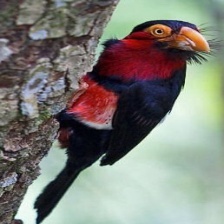
Species: BEARDED BARBET
Scientific name: LYBIUS DUBIUS